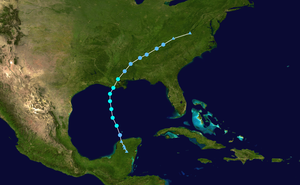
La Saison cyclonique 2003 dans l'océan Atlantique nord commence officiellement le 1ᵉʳ juin 2003 mais la première tempête tropicale, Ana, se forma dès le 20 avril 2003. La saison prit fin le 11 décembre avec la tempête tropicale Peter, soit près de deux semaines après la fin théorique du 30 novembre. Ce fut la sixième saison en termes d'activité dans le bassin Atlantique, depuis le début de la prise de statistiques, à égalité avec la saison 1936 et derrière les saisons 2005, 1995, 1933, 1887 et 1969.
La tempête tropicale Bill est le troisième système tropical de la saison 2003. C'est la 2ᵉ utilisation du nom Bill pour un cyclone tropical, après l'ouragan Bill en 1997.